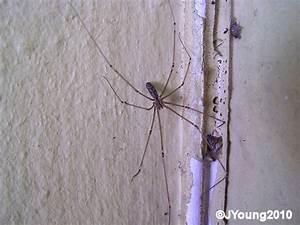
spider